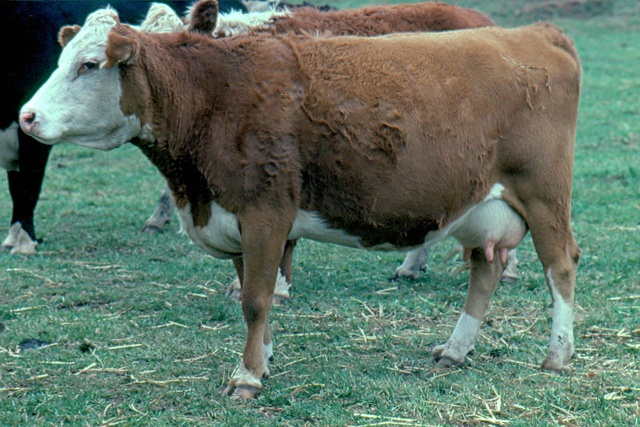
A cow is walking through the grass with another cow.
This cow is nursing and has a udder full of milk.
A brown and white cow stands on grass during the day.
The cow is looking for some good food to eat,
a group of cows standing on a grassy field